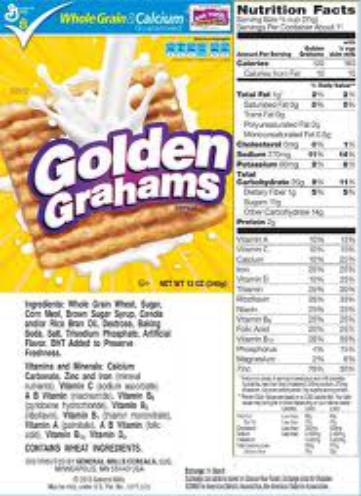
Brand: Golden Grahams
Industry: Food